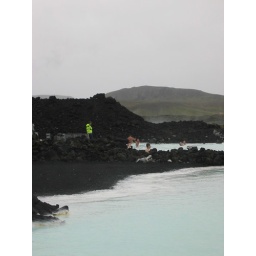
The person in yellow - that's the lifeguard. It was cold!